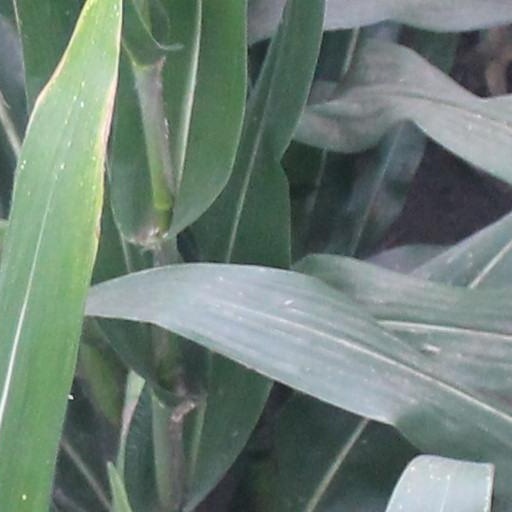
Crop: maize; corn